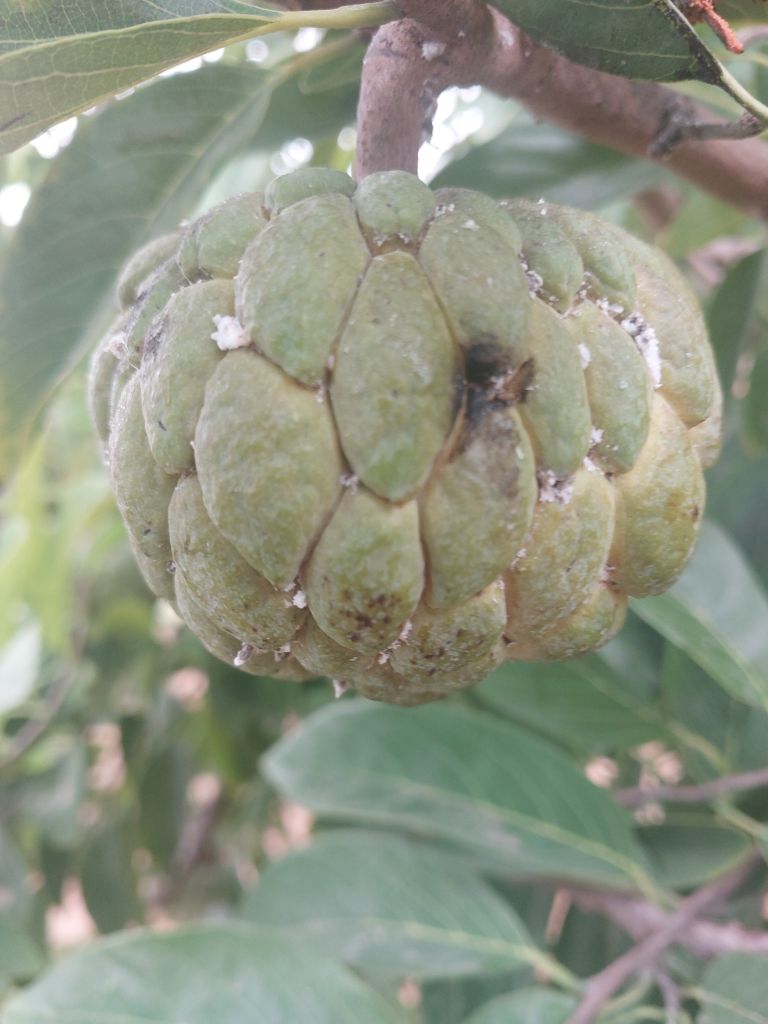
Disease label: Athracnose